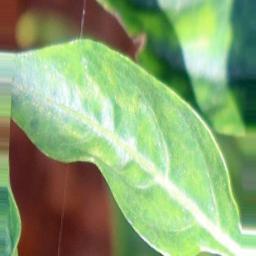
Label: healthy